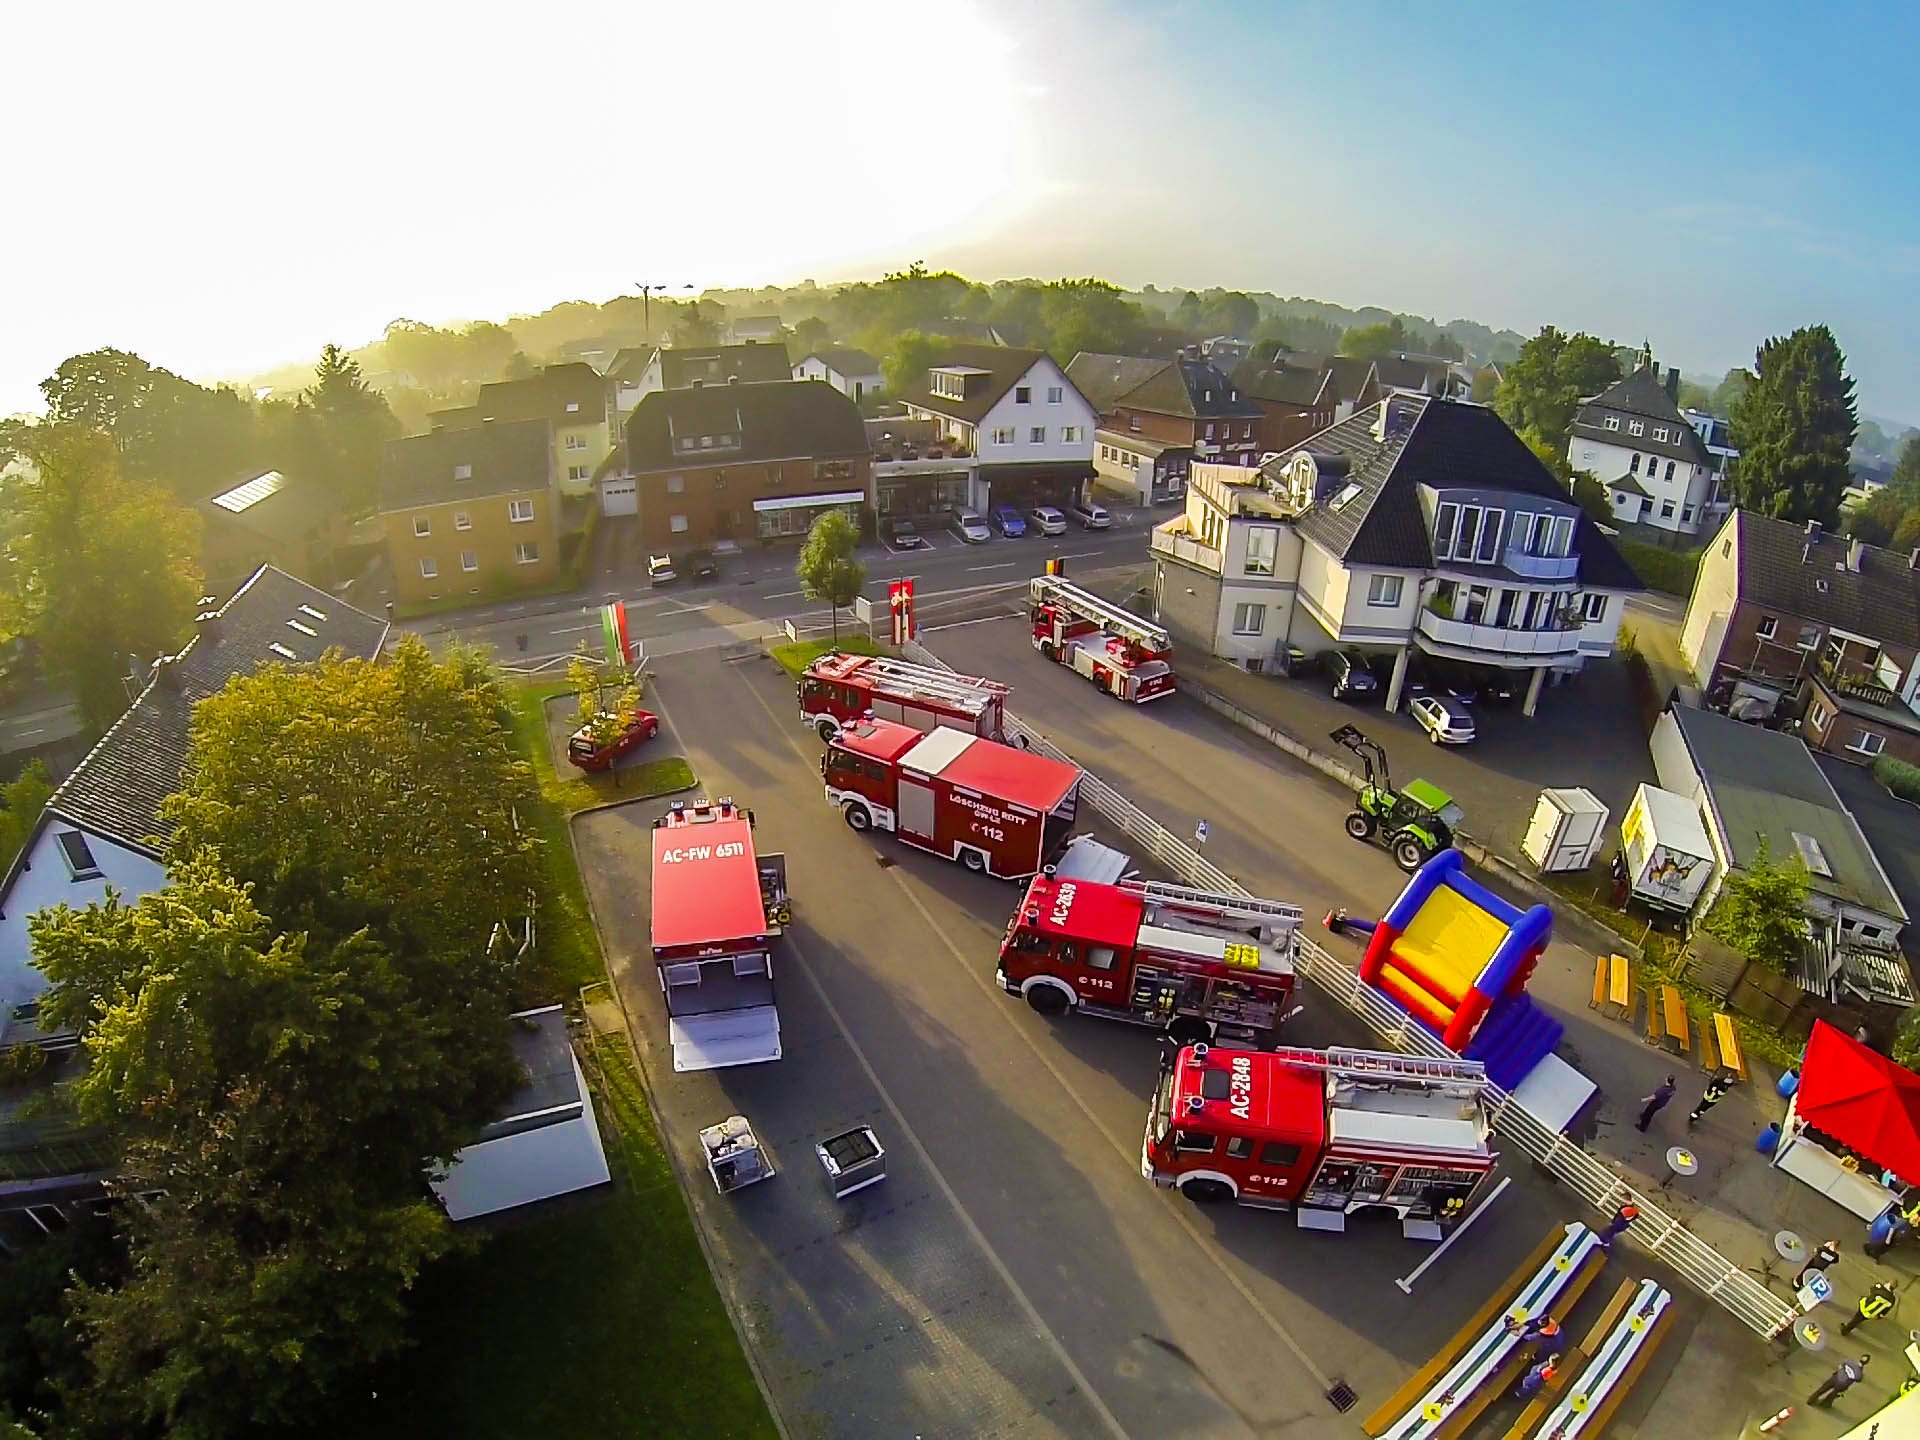
sky, road, traffic, highway, cityscape, transport, vehicle, fire, fire truck, use, race track, vehicles, screenshot, blue light, aerial photography, turntable ladder, civil protection, residential area, roetgen